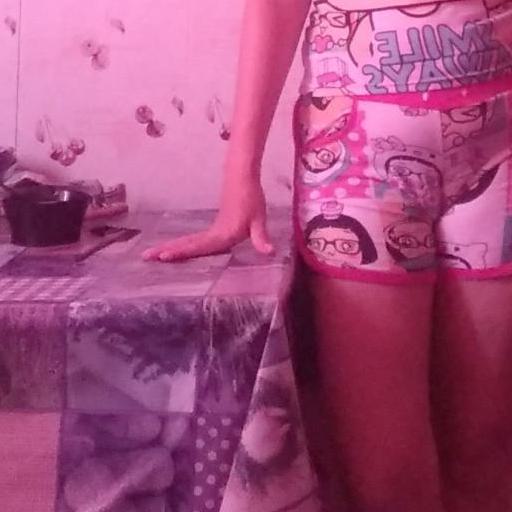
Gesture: no_gesture